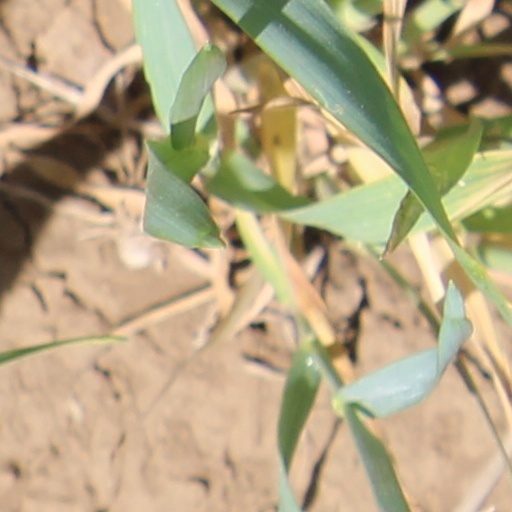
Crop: wheat